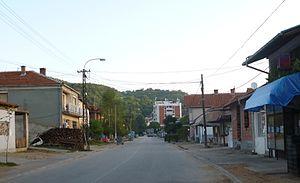
Medveđa est une ville et une municipalité de Serbie situées dans le district de Jablanica. Au recensement de 2011, la ville comptait 2 841 habitants et la municipalité dont elle est le centre 7 296.